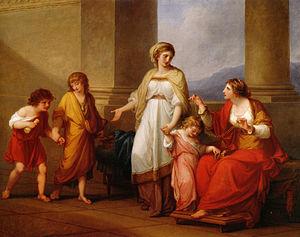
Cette page fournit une liste chronologique de peintures d'Angelica Kauffmann.
Le musée des Beaux-Arts de Virginie ou Virginia Museum of Fine Arts est un musée d'art situé dans la ville de Richmond dans l'État de Virginie, qui en est propriétaire.